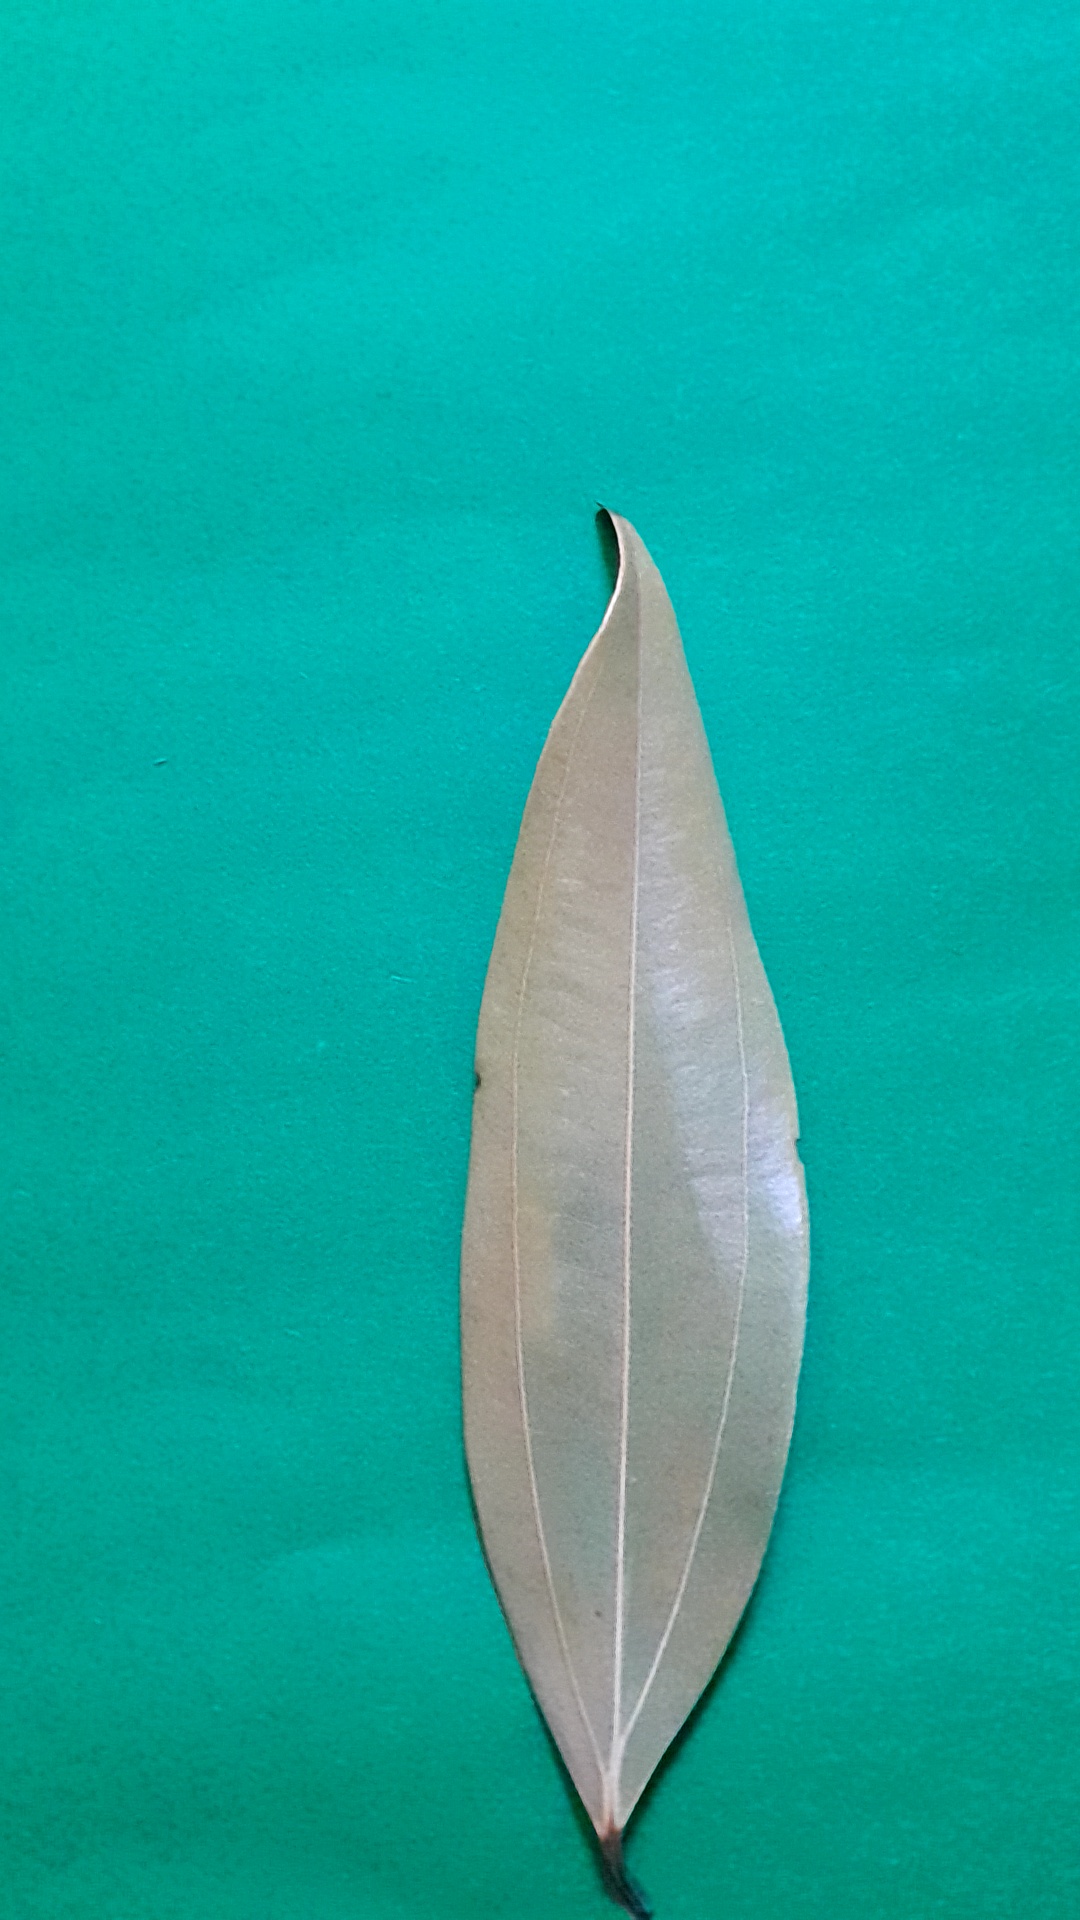
Label: Dry Leaf